Nobody Wanted to Die

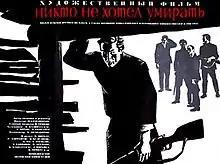

Nobody Wanted to Die is a 1965 Lithuanian film made in Soviet Lithuania and directed by Vytautas Žalakevičius. Žalakevičius, actor Donatas Banionis, and cinematographer Jonas Gricius were awarded USSR State Prize for the film in 1967. It is recognized as the first Soviet film to portray the lives of the Lithuanian partisans.